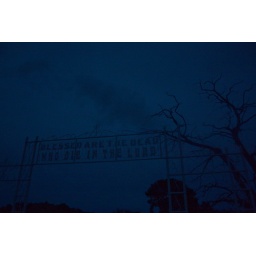
Blessed Are the Dead Who Die in the Lord. Loved this sign with the naked tree behind it. So creepy.